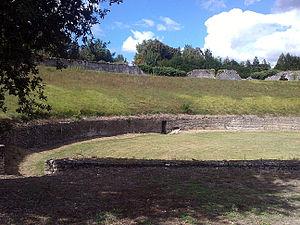
Antique amphitheatre rural de Chenevières jouxtant le site thermal de Craon, Montbouy (Loiret, France).
L'histoire du Loiret, en tant qu'entité administrative, commence le 22 décembre 1789 par un décret de l'Assemblée constituante, qui entre en vigueur quelques mois plus tard, le 4 mars 1790. Il est constitué à partir d'une partie des anciennes provinces de l'Orléanais et du Berry. Mais l'histoire du territoire du département du Loiret est bien plus ancienne.